Wolf Solent

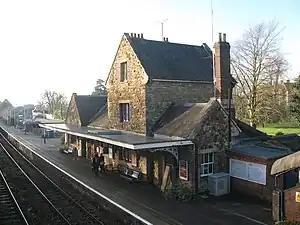
Sherborne station 2009. The novel opens with Wolf Solent travelling to Ramsgard station, based on Sherborne station, from London in 1921.

The novel begins with its eponymous, thirty-five-year-old hero on a train returning to his native Dorset to Ramsgard (Sherborne). This follows the loss of his job as a history teacher in London, following an outburst in class in which “he found himself pouring forth a torrent of wild, indecent invective upon every aspect of modern civilization”. This nervous collapse had been triggered by a look of “inert despair” that he had seen on the face of a man on the steps of Waterloo station in London. He is journeying back to his childhood hometown because he has been hired as a “literary assistant” by the squire of nearby King’s Barton. Wolf in “escaping from an insensitive, brutal world and trivial world” of London, is moving to a place “where he will have a greater freedom to know and be himself”.